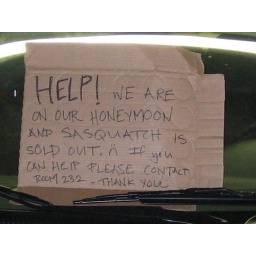
spotted on a car in the jupiter hotel parking garage...hope they got tickets!